Frenchville, Queensland

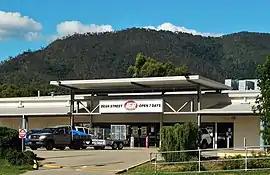
Frenchville IGA with the Mount Archer in the background, 2020

Frenchville is a suburb of Rockhampton in the Rockhampton Region, Queensland, Australia. In the , Frenchville had a population of 8,982 people.